List of Miley Cyrus live performances

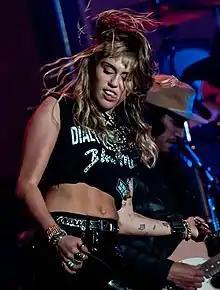
Cyrus performing at Primavera Sound in Barcelona in 2019

American singer Miley Cyrus has performed on 7 concert tours, 14 one-off concerts, 39 music festivals, 11 benefit concerts and 29 award shows.